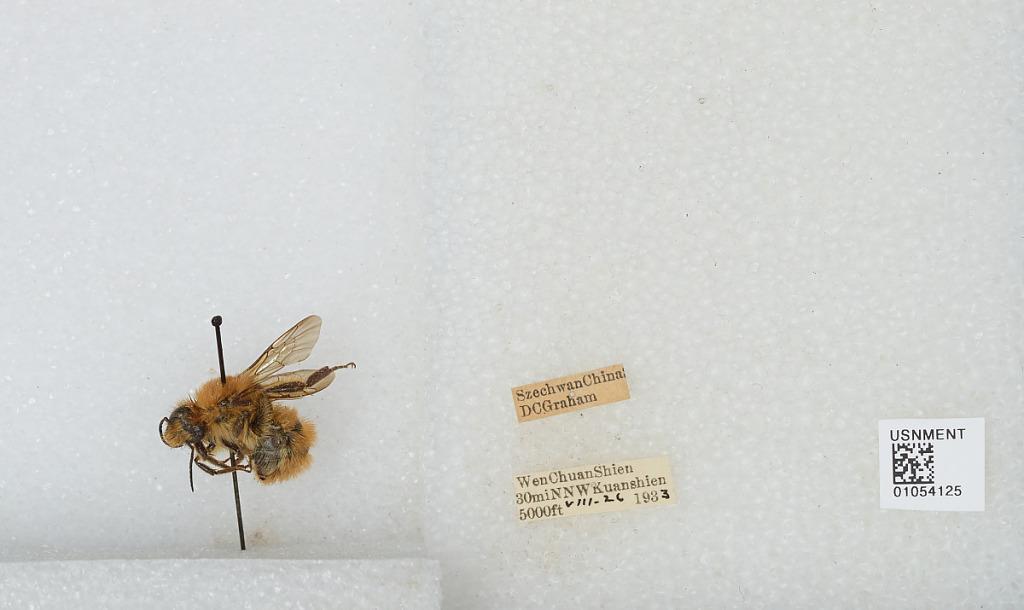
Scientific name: Bombus sp.
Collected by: D. Graham
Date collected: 1933-8-26
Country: China
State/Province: Sichuan
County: Wenchuan Xian
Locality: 30 miles NNW Kuanshien